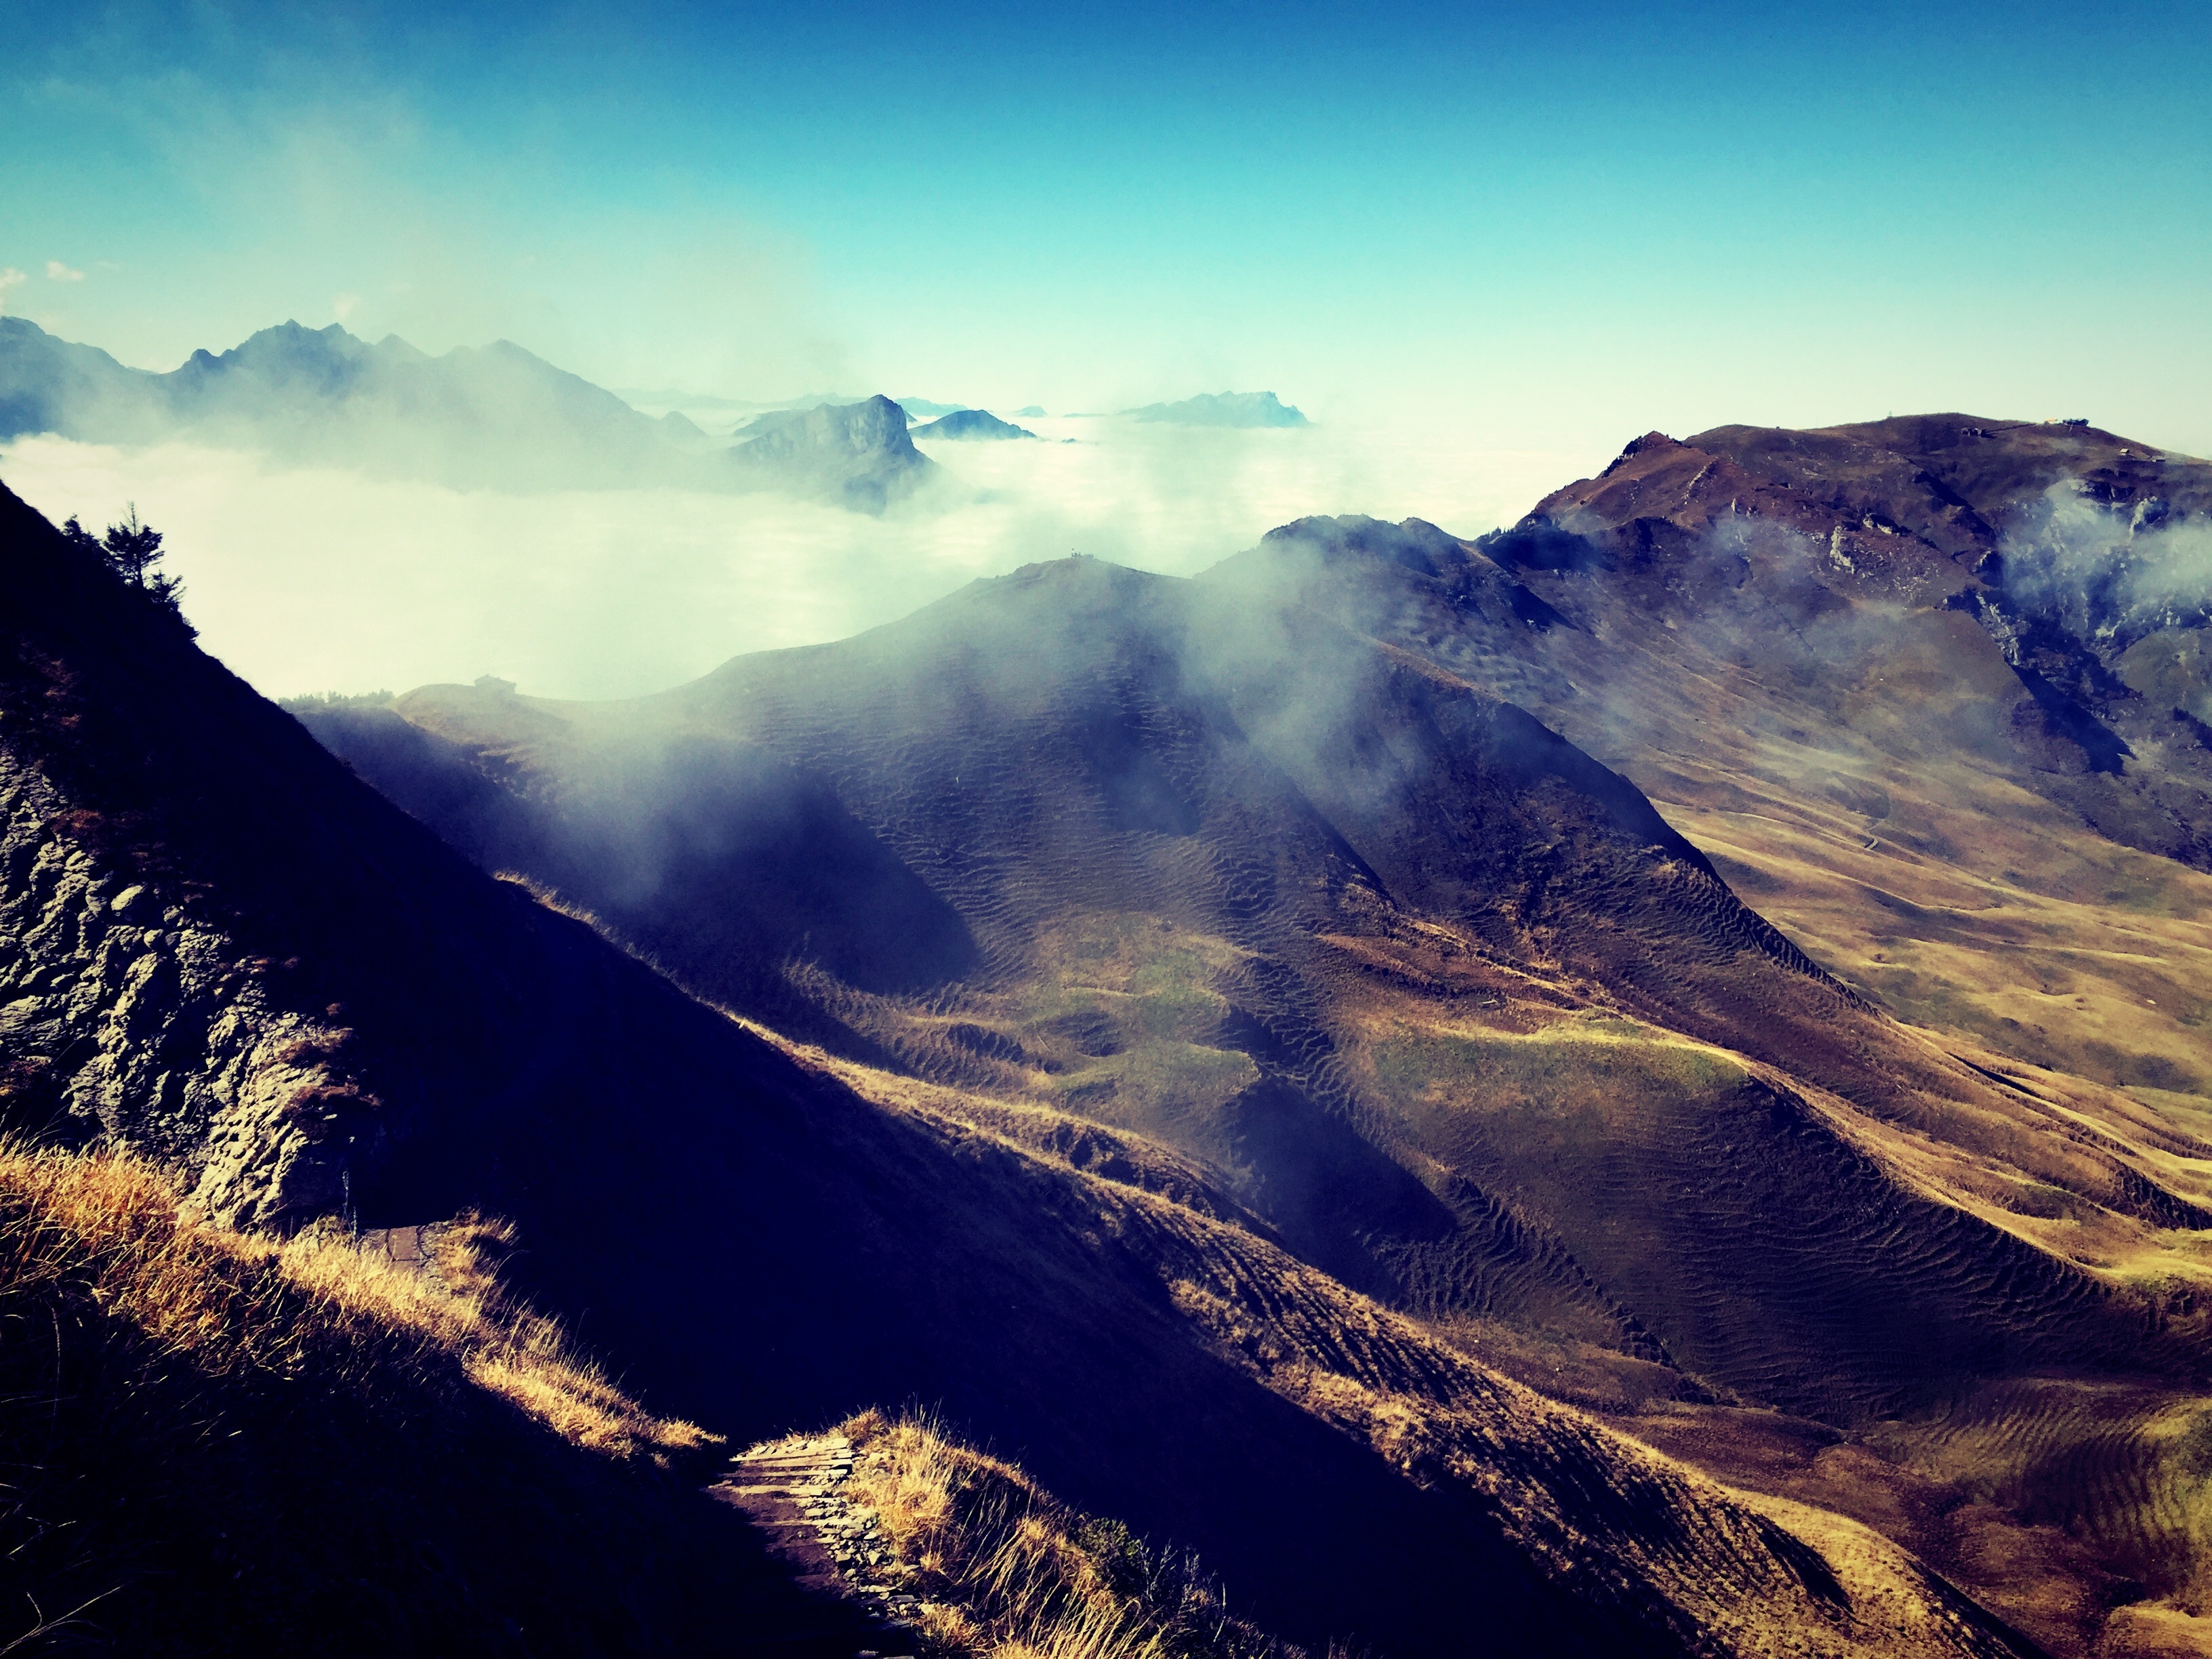
landscape, nature, rock, wilderness, mountain, snow, cloud, sky, sunrise, mist, sunlight, morning, hill, dawn, peak, valley, mountain range, dusk, scenic, weather, ridge, summit, mountains, alps, plateau, landform, crags, geographical feature, atmospheric phenomenon, mountainous landforms